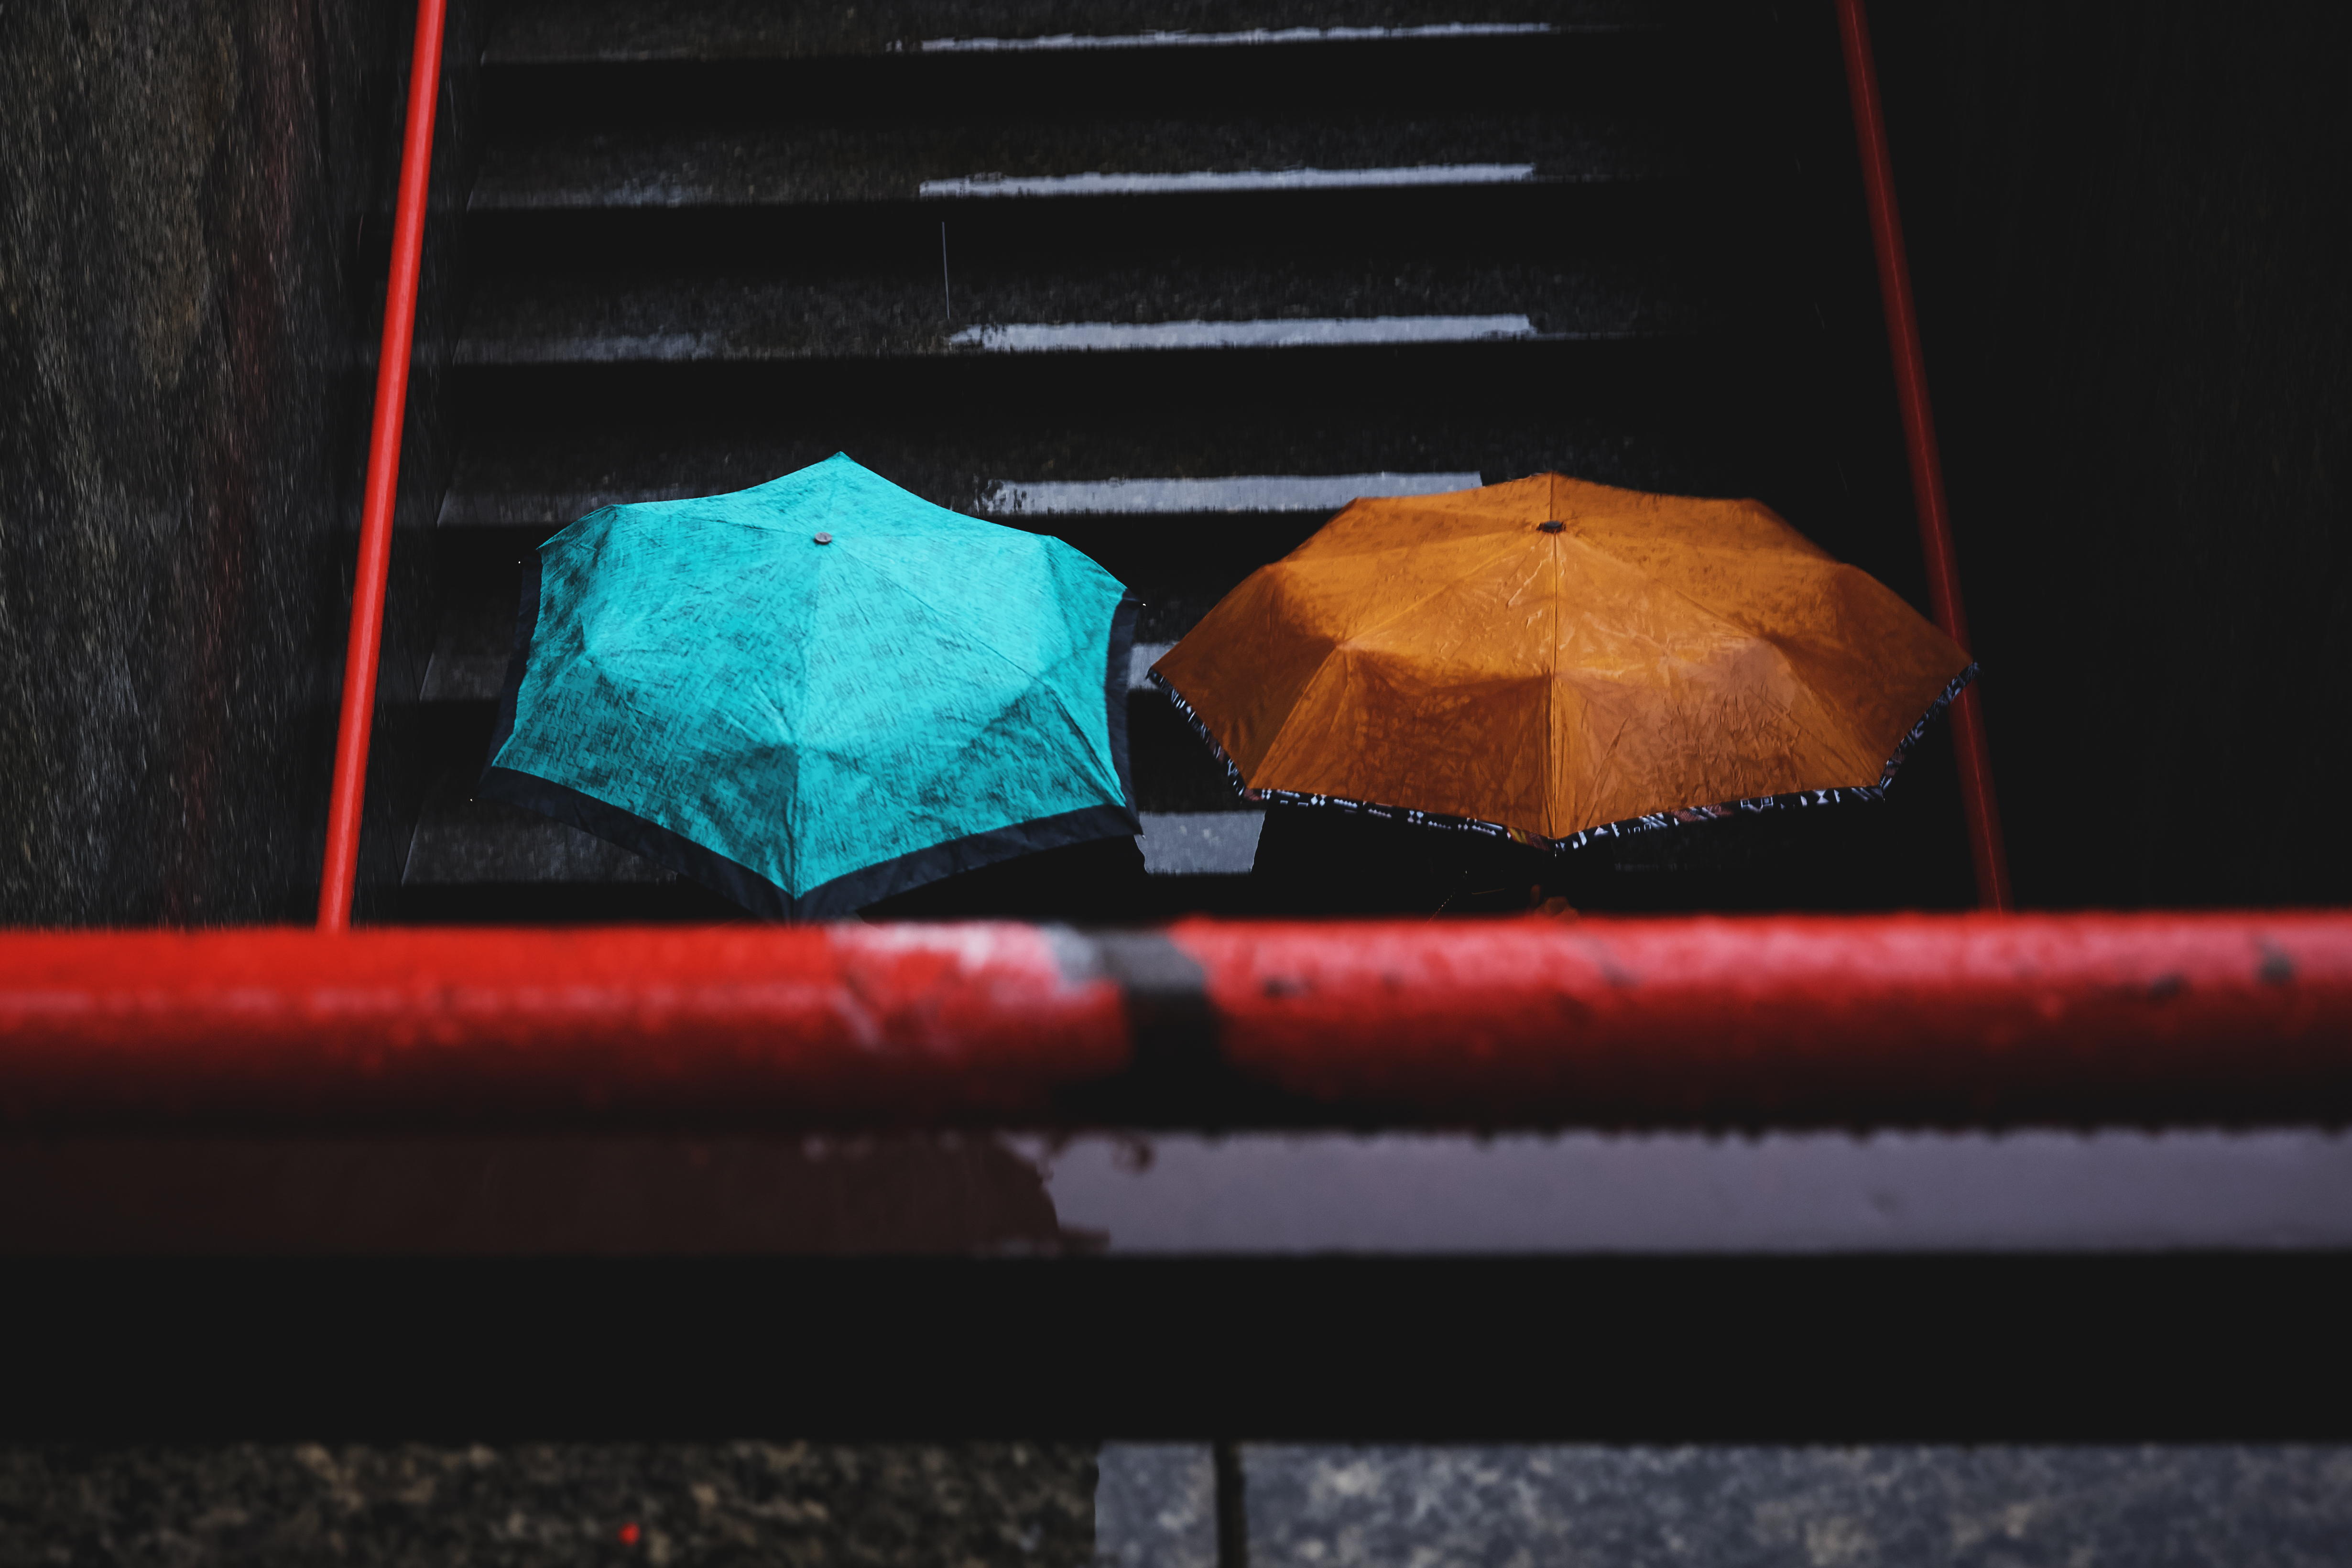
wet, steps, red, umbrella, color, darkness, blue, stairs, raining, shape, macro photography